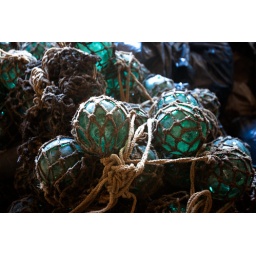
These are floats from cod nets.Before plastic floats were made of glass and in nets of hemp.These are very rare and considered antique.